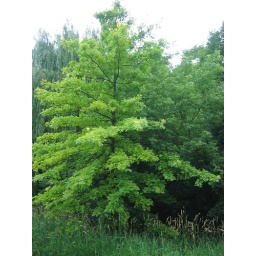
in the dark green of the forest, this bright tree seemed to almost glow, even in the hazy light.